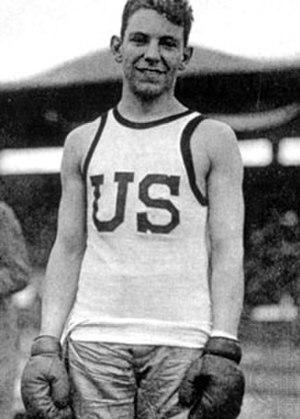
Aux Jeux olympiques d'été de 1920, huit épreuves de boxe anglaise se sont disputées du 21 au 24 août 1920 à Anvers, Belgique.